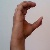
The image shows a hand gesture representing the letter 'C' in Indian Sign Language.